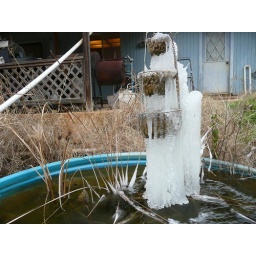
Fish pond with an ice tower from the water circulator, Feb. 2, 2011 (Courtesy: Malia Barth in Georgetown)